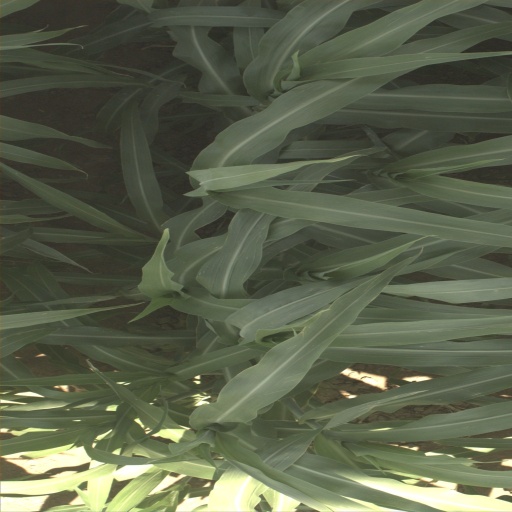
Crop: sorghum